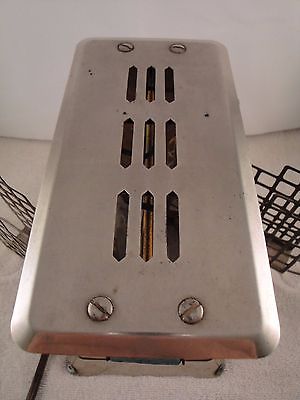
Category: toaster